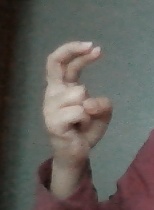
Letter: zay